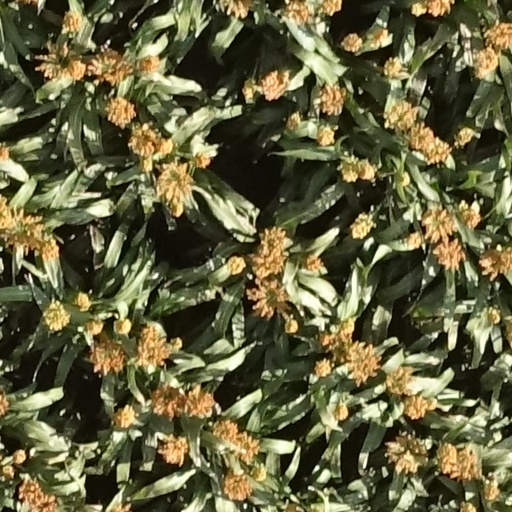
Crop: sorghum